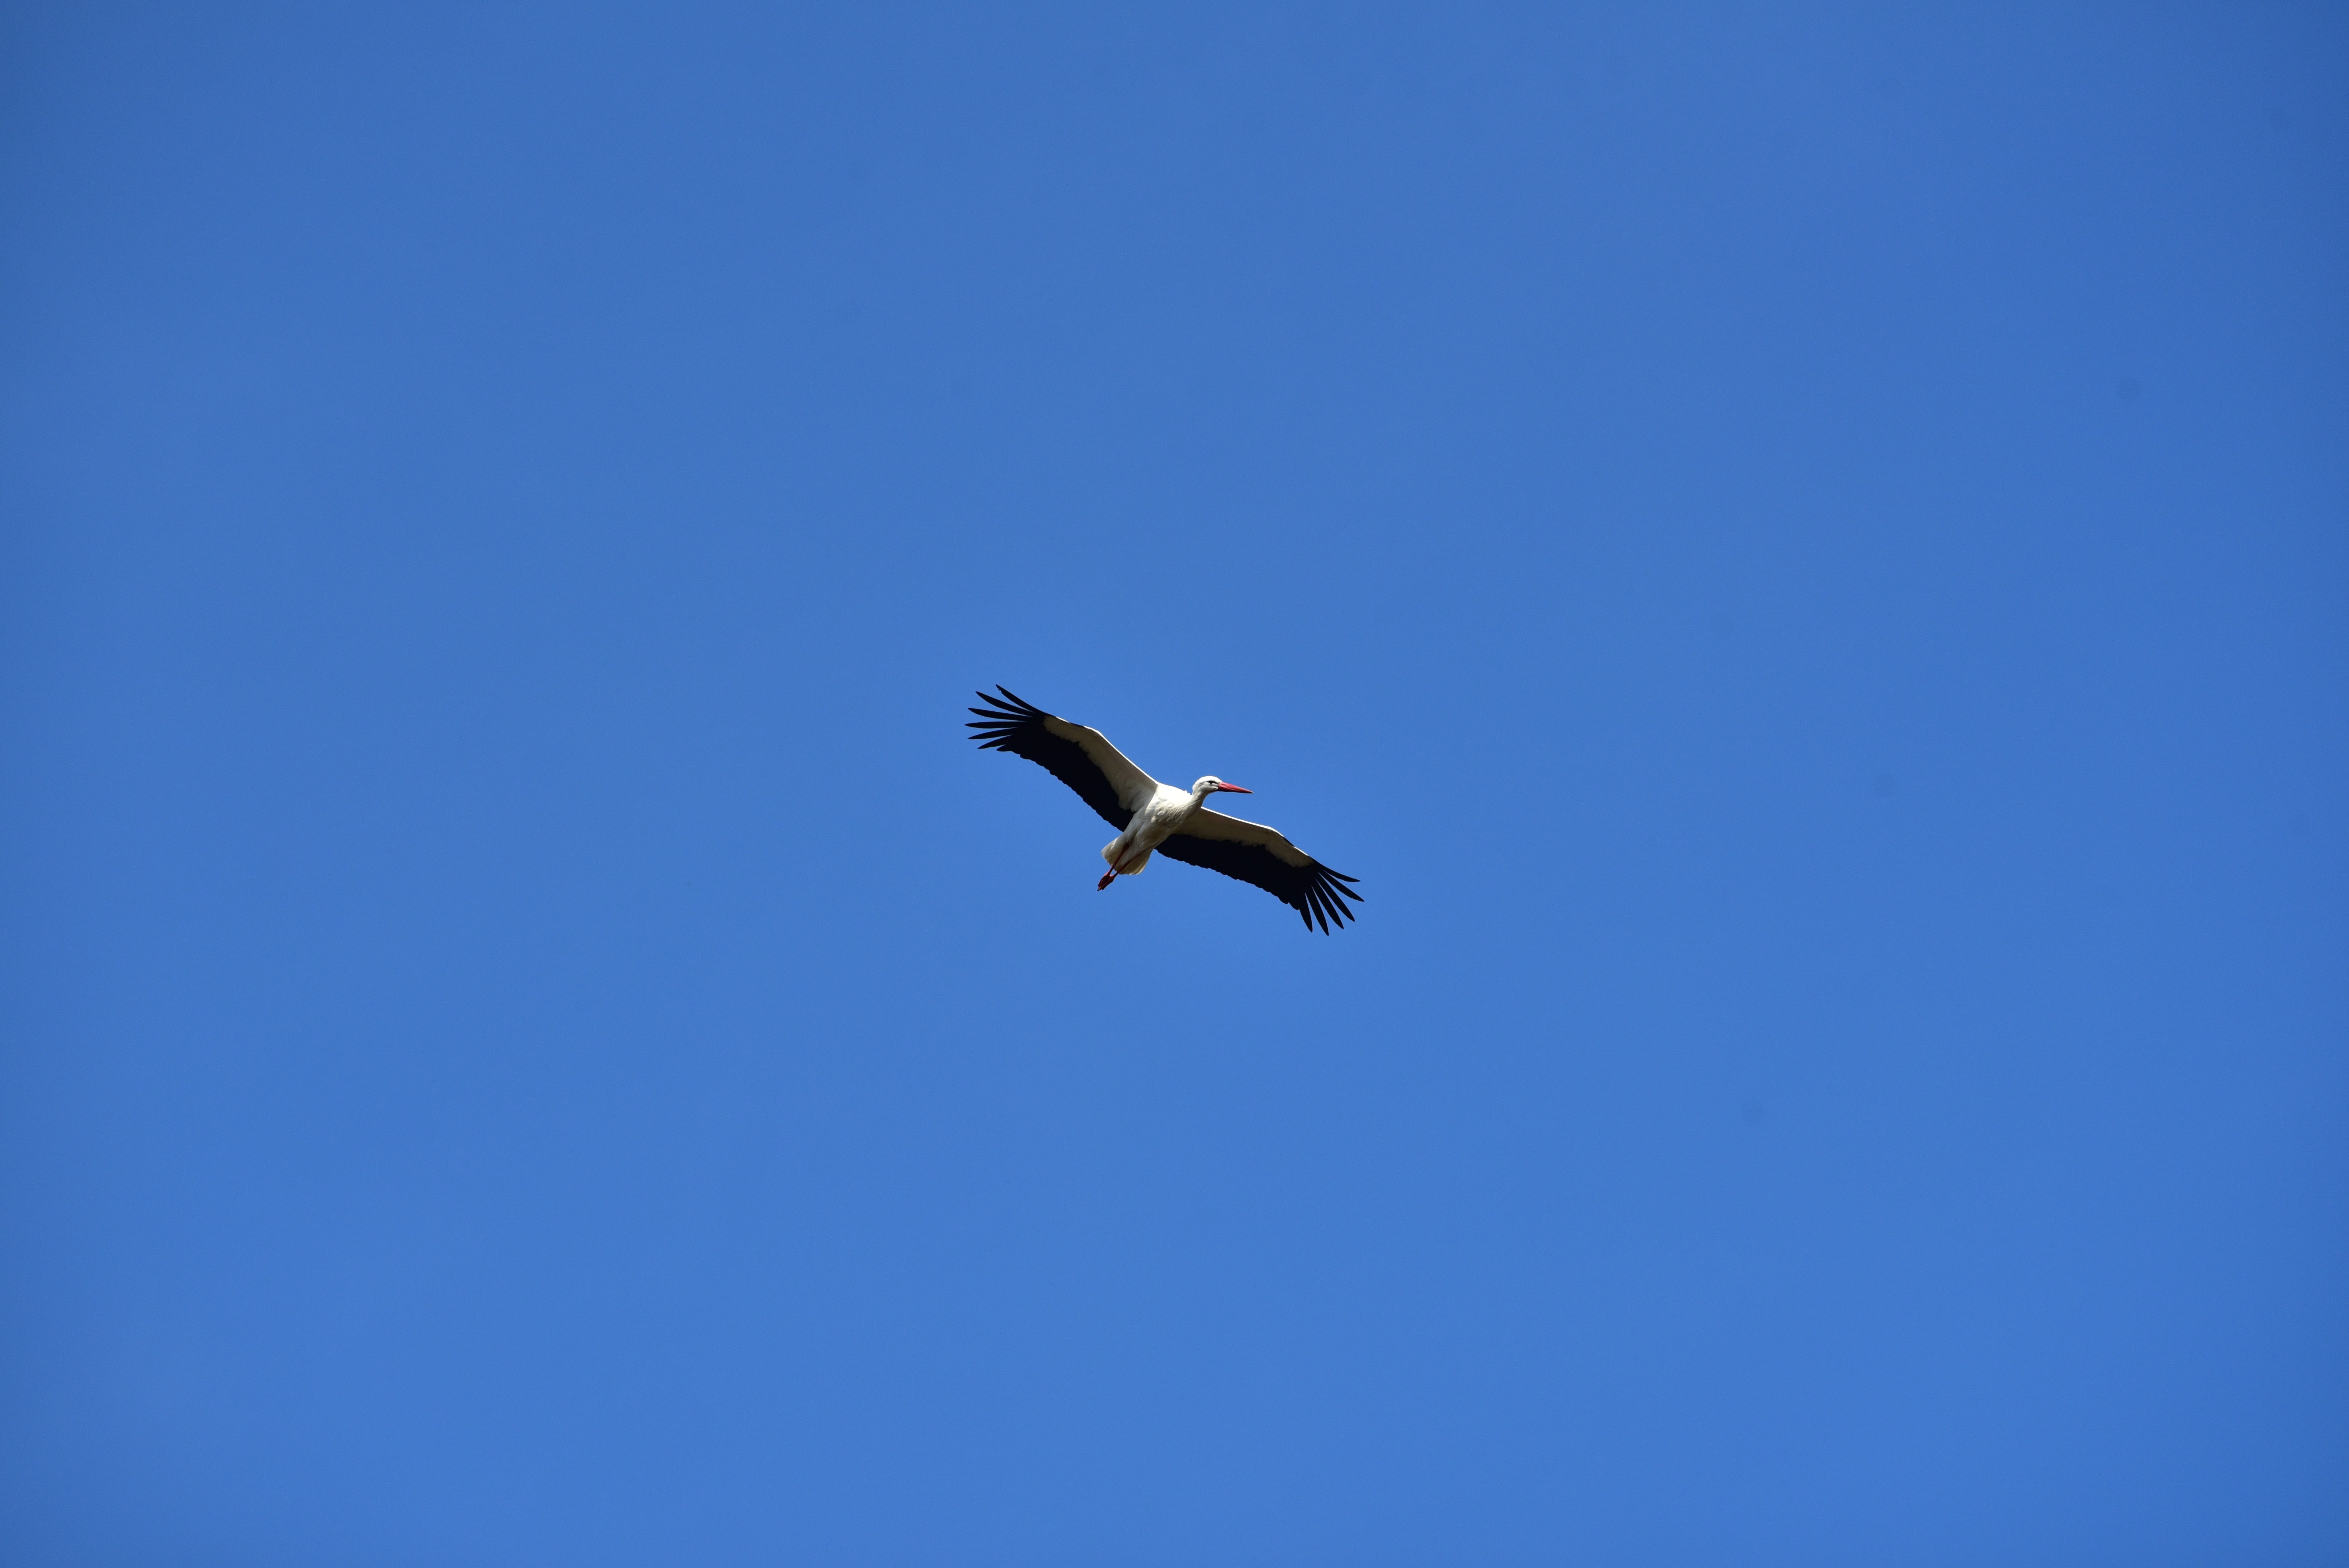
nature, bird, wing, sky, seabird, fly, flight, blue, feather, stork, black white, vertebrate, elegant, bill, pride, white stork, rattle stork, adebar, large beak, atmosphere of earth